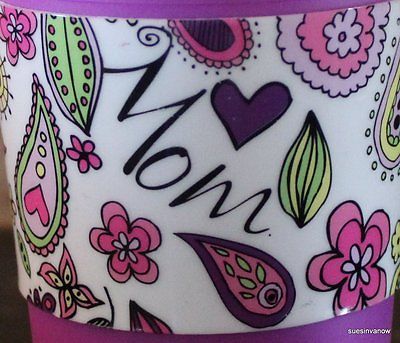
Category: mug